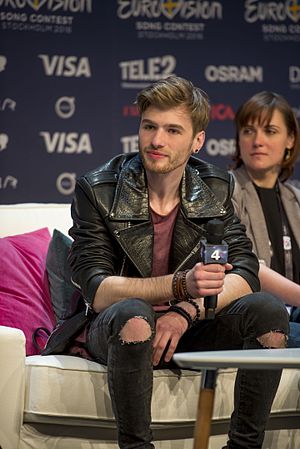
Justs Sirmais
Justs Sirmais også kendt som Justs er en Letlandsk sanger som repræsenterede Letland ved Eurovision Song Contest 2016 med sangen "Heartbeat", hvor han opnåede en 15. plads.